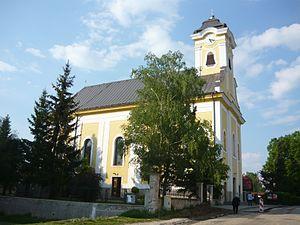
Église à Bošany (Slovaquie).Русский: Церковь в Бошанах (Словакия).Slovenčina: Kostol v Bošanoch (Slovensko).
Bošany est un village de Slovaquie situé dans la région de Trenčín.